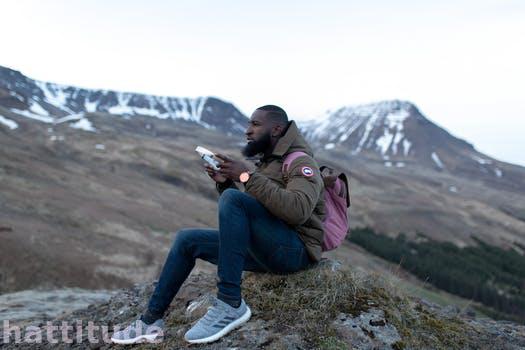
Label: Watermark